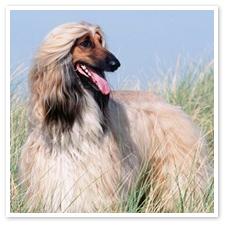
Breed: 222-n000013-Afghan_hound